Osborn House

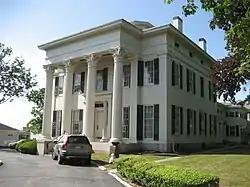
Carr-Osborn House

The Osborn House is a historic house at 456 Rock Street in Fall River, Massachusetts, built in the Greek Revival style.